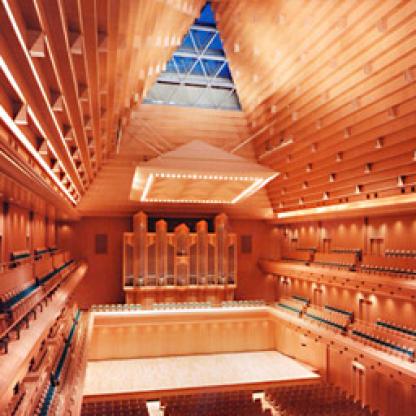
Scene: Indoor